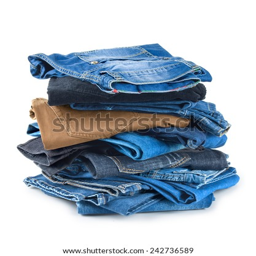
many jeans stacked in a pile isolated on white